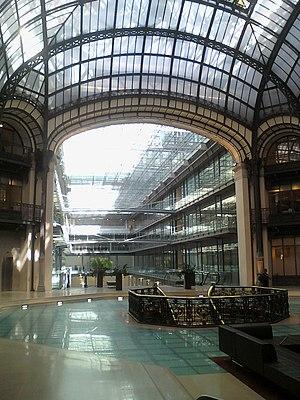
La galerie recréée dans le nouvel immeuble du Centorial
L'École des hautes études commerciales du Nord est une grande école de commerce française privée à but non lucratif dont le campus principal est situé à Roubaix. Fondée à Lille en 1906, elle prend le nom d'École des hautes études commerciales du Nord en 1951, d'où elle tire son acronyme. À partir des années 2010, elle possède des campus à Lille, Nice, Paris, Londres et Singapour.
Le siège central du Crédit lyonnais est un monument de l'architecture commerciale parisienne du dernier quart du XIXᵉ siècle. Il est situé dans le quadrilatère formé par le boulevard des Italiens, la rue de Gramont, la rue du Quatre-Septembre et la rue de Choiseul dans le 2ᵉ arrondissement de Paris.